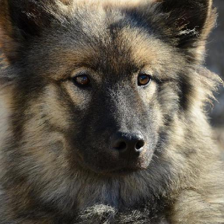
Label: animals